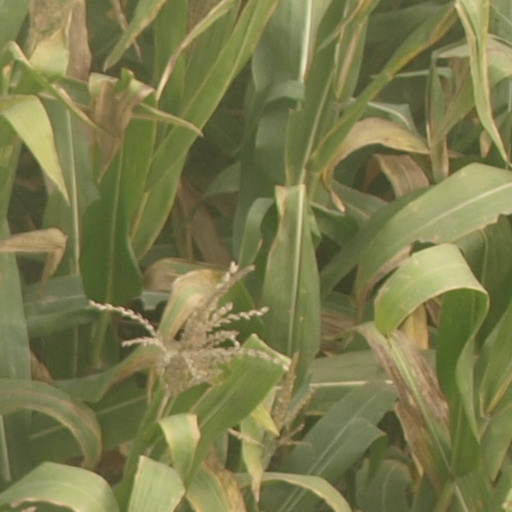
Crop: maize; corn